Dubois-Phelps House

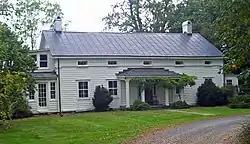

The Dubois-Phelps House is a farmhouse located off Wallkill Road outside of the village of Walden in the Town of Montgomery, New York, United States. It is in the center of Riverside Farm, close to the Wallkill River.